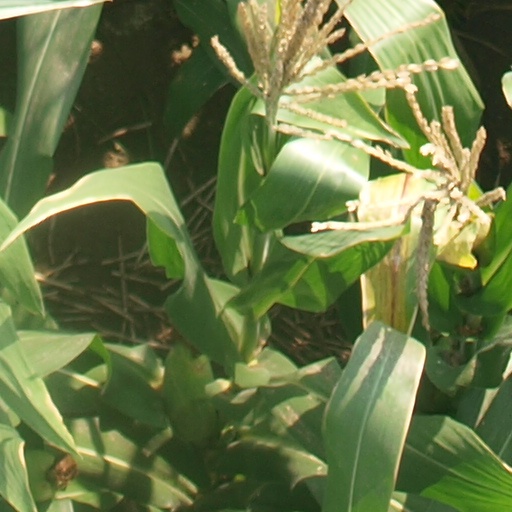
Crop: maize; corn